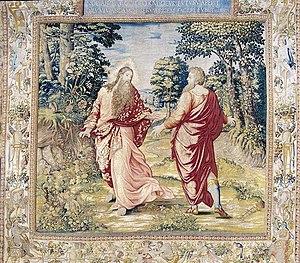
Conversation de Dieu avec Noë. Série Histoire de Noë. Polski: Rozmowa Boga Ojca z Noem. Seria Dzieje Noego.
La tapisserie de Bruxelles est le nom donné à la production des nombreux ateliers de tapisserie de haute-lisse actifs à Bruxelles du début du XVᵉ siècle jusqu'à la fin du XVIIIᵉ siècle.